Samuel Colman (British painter)

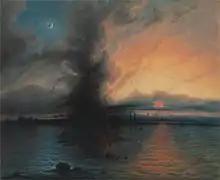
"The Rock of Salvation" by Samuel Colman, Yale Center for British Art, 1837

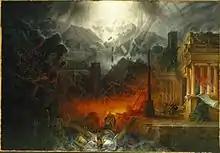
The Edge of Doom, 1836. Brooklyn Museum

In about 1815 Colman moved from Yeovil to Bristol, where he lived until around 1840. He worked as a portrait painter and drawing-master in the city, as well as painting minutely detailed Romantic, Biblical and genre scenes. He was loosely associated with the grouping of artists known as the Bristol School which flourished from the Regency era onwards but had little involvement, although his work nonetheless reflects the genre paintings of Edward Villiers Rippingille and Edward Bird.